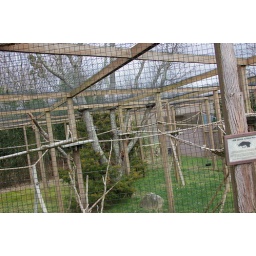
I'm on the ledge in the middle with the white stripes by the tree